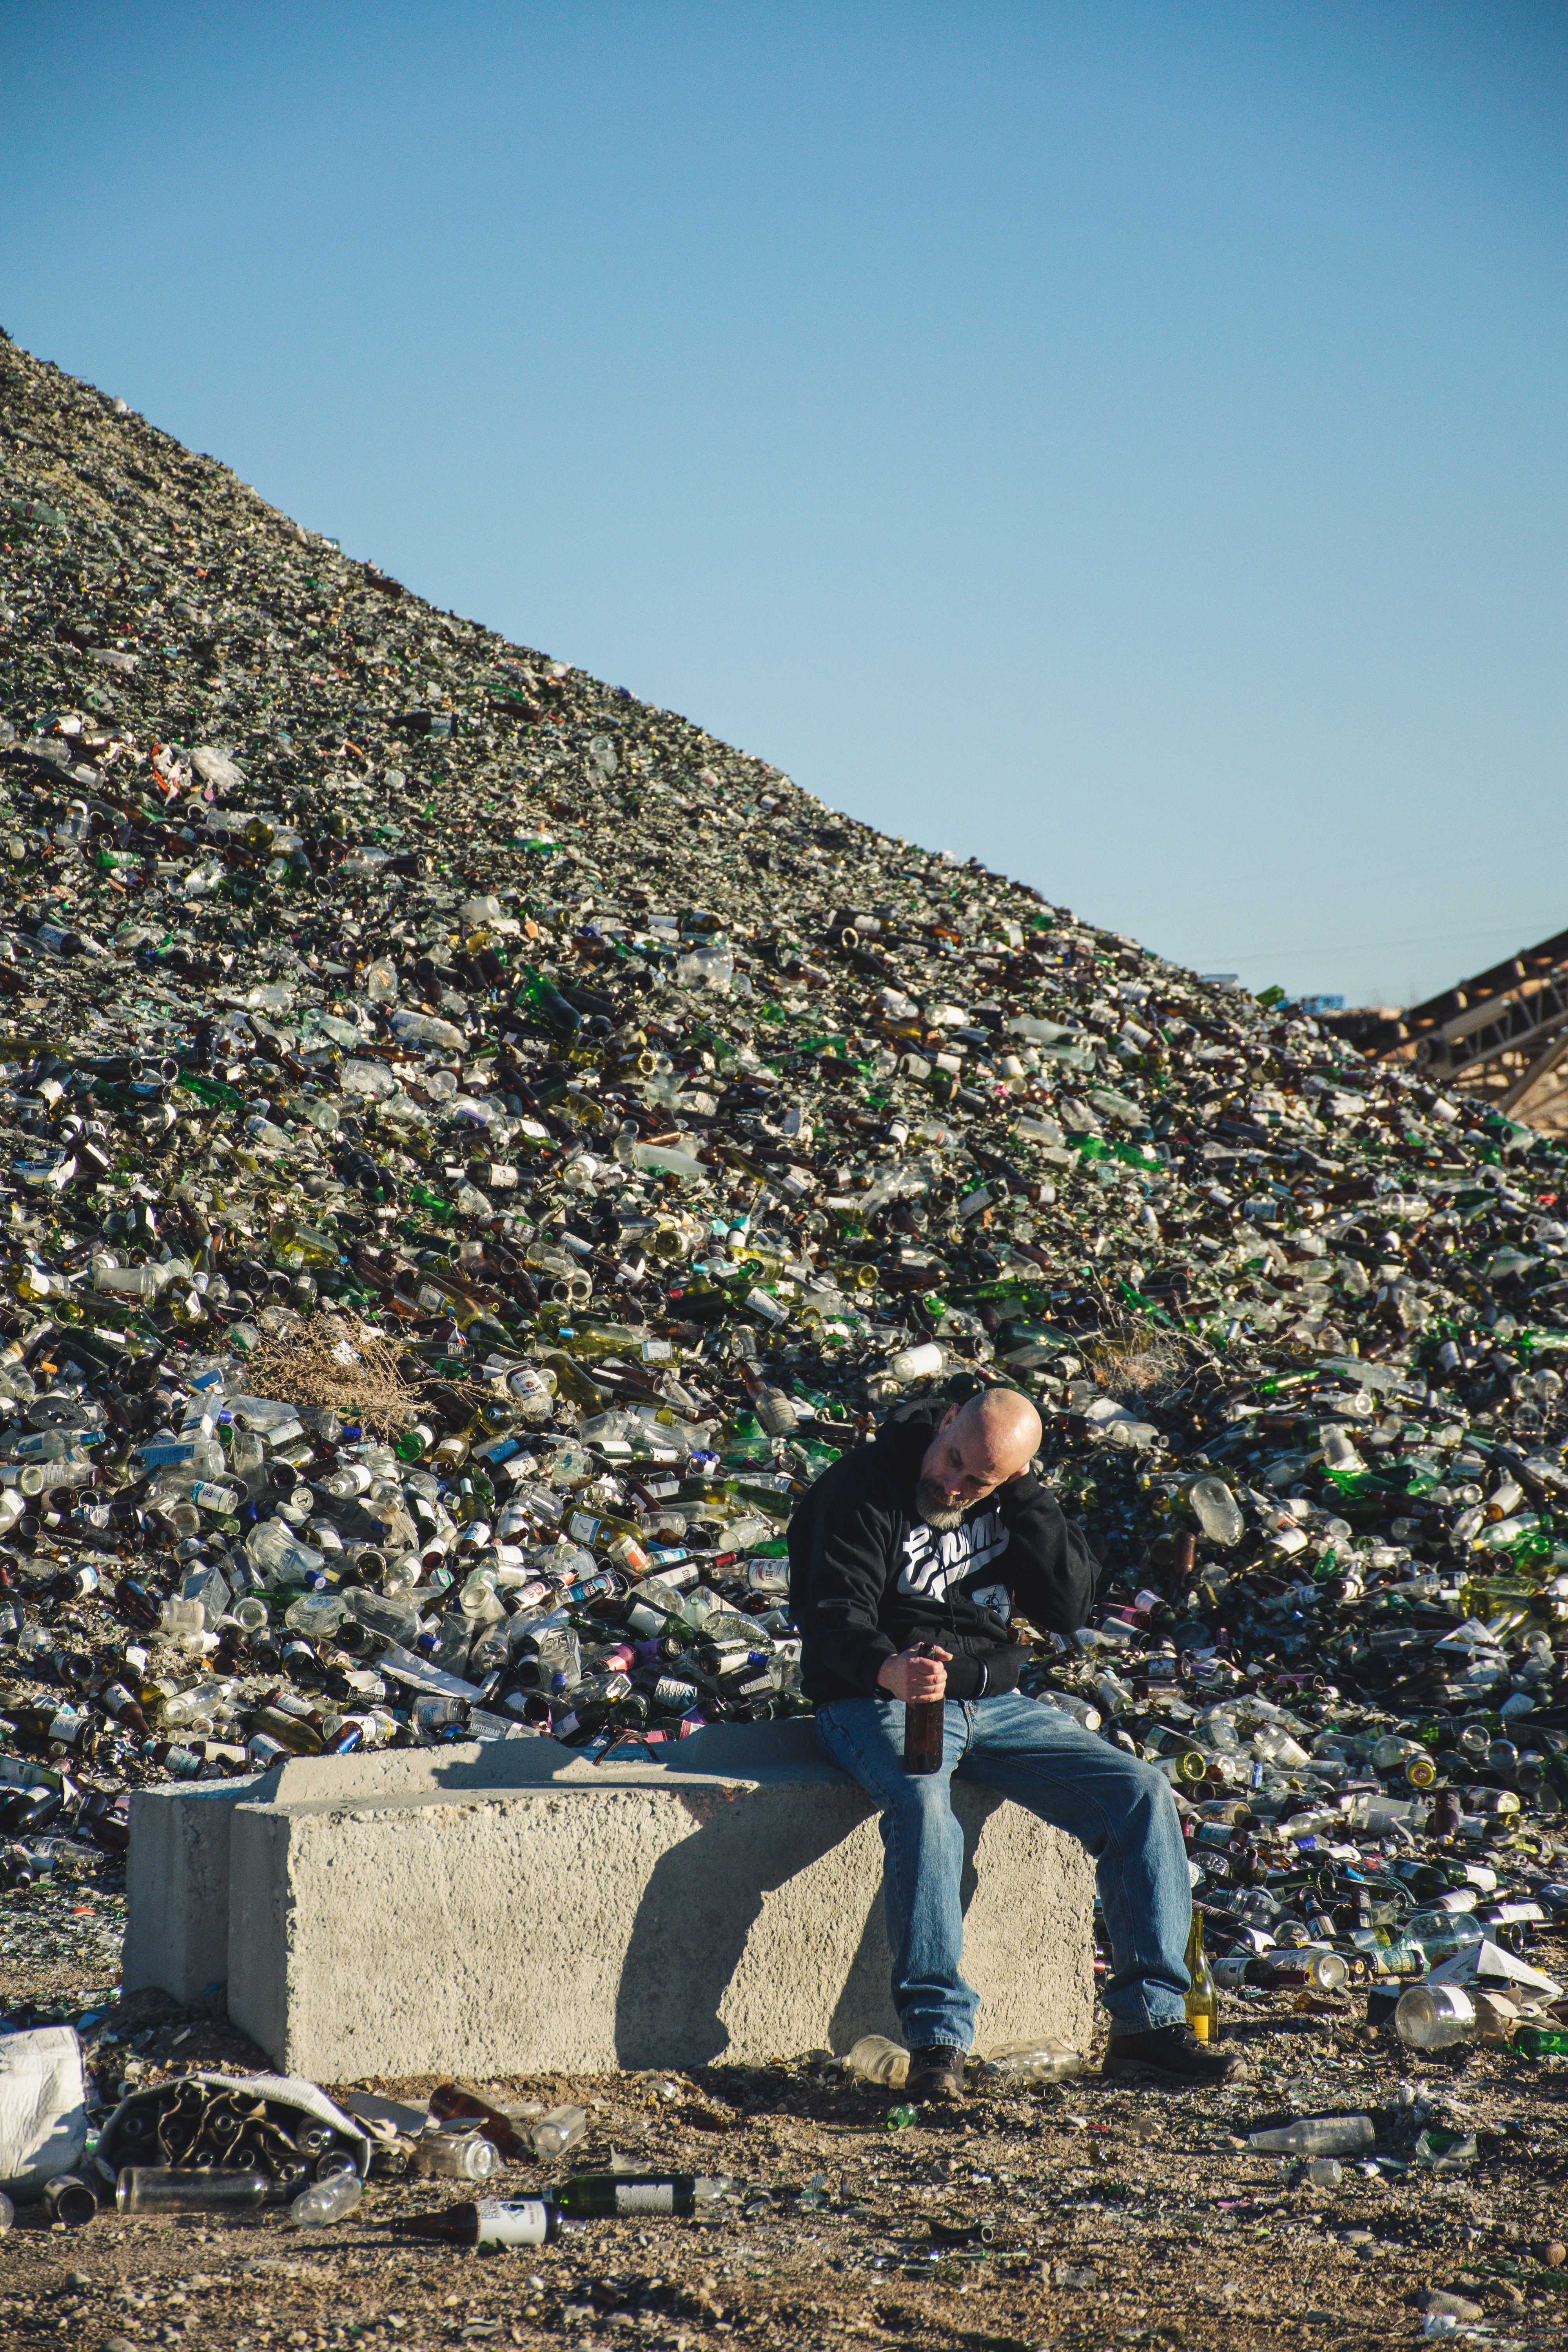
sky, rock, soil, wall, tree, rubble, grass, sitting, mountain, landscape, geology, jeans, hill, vacation, cloud, tourism, gravel